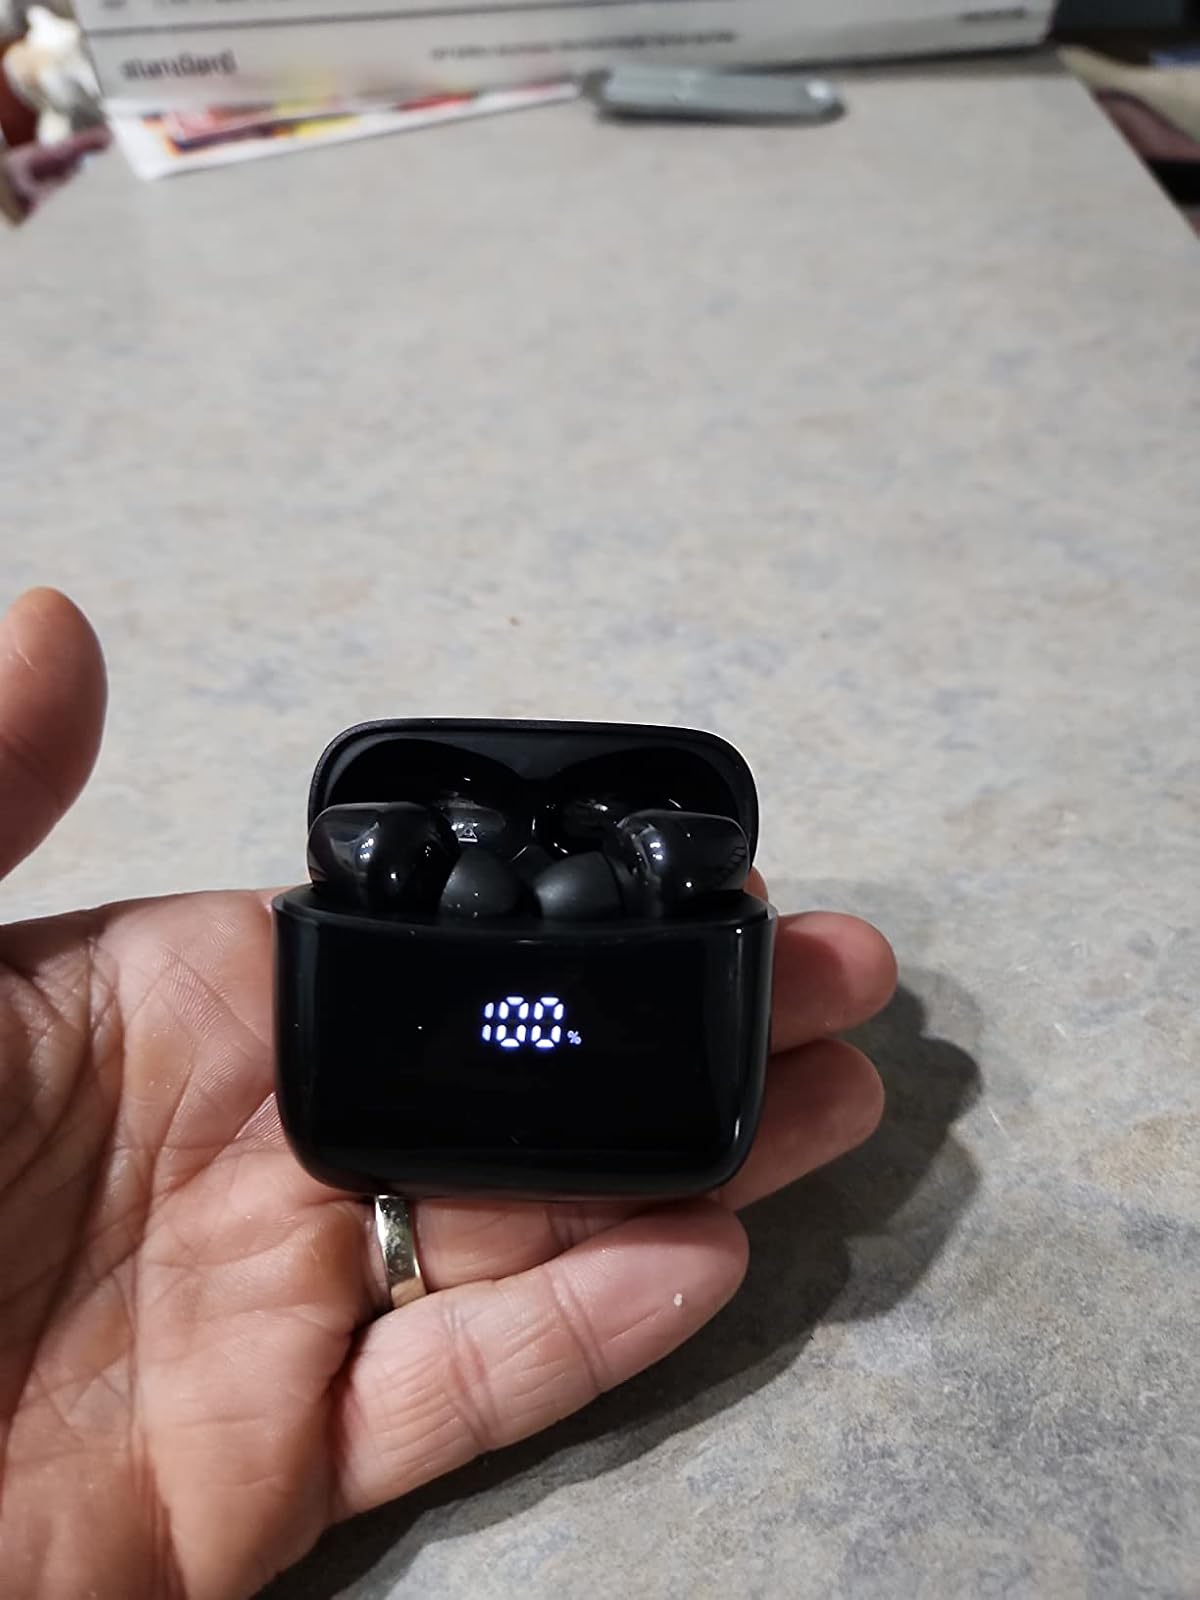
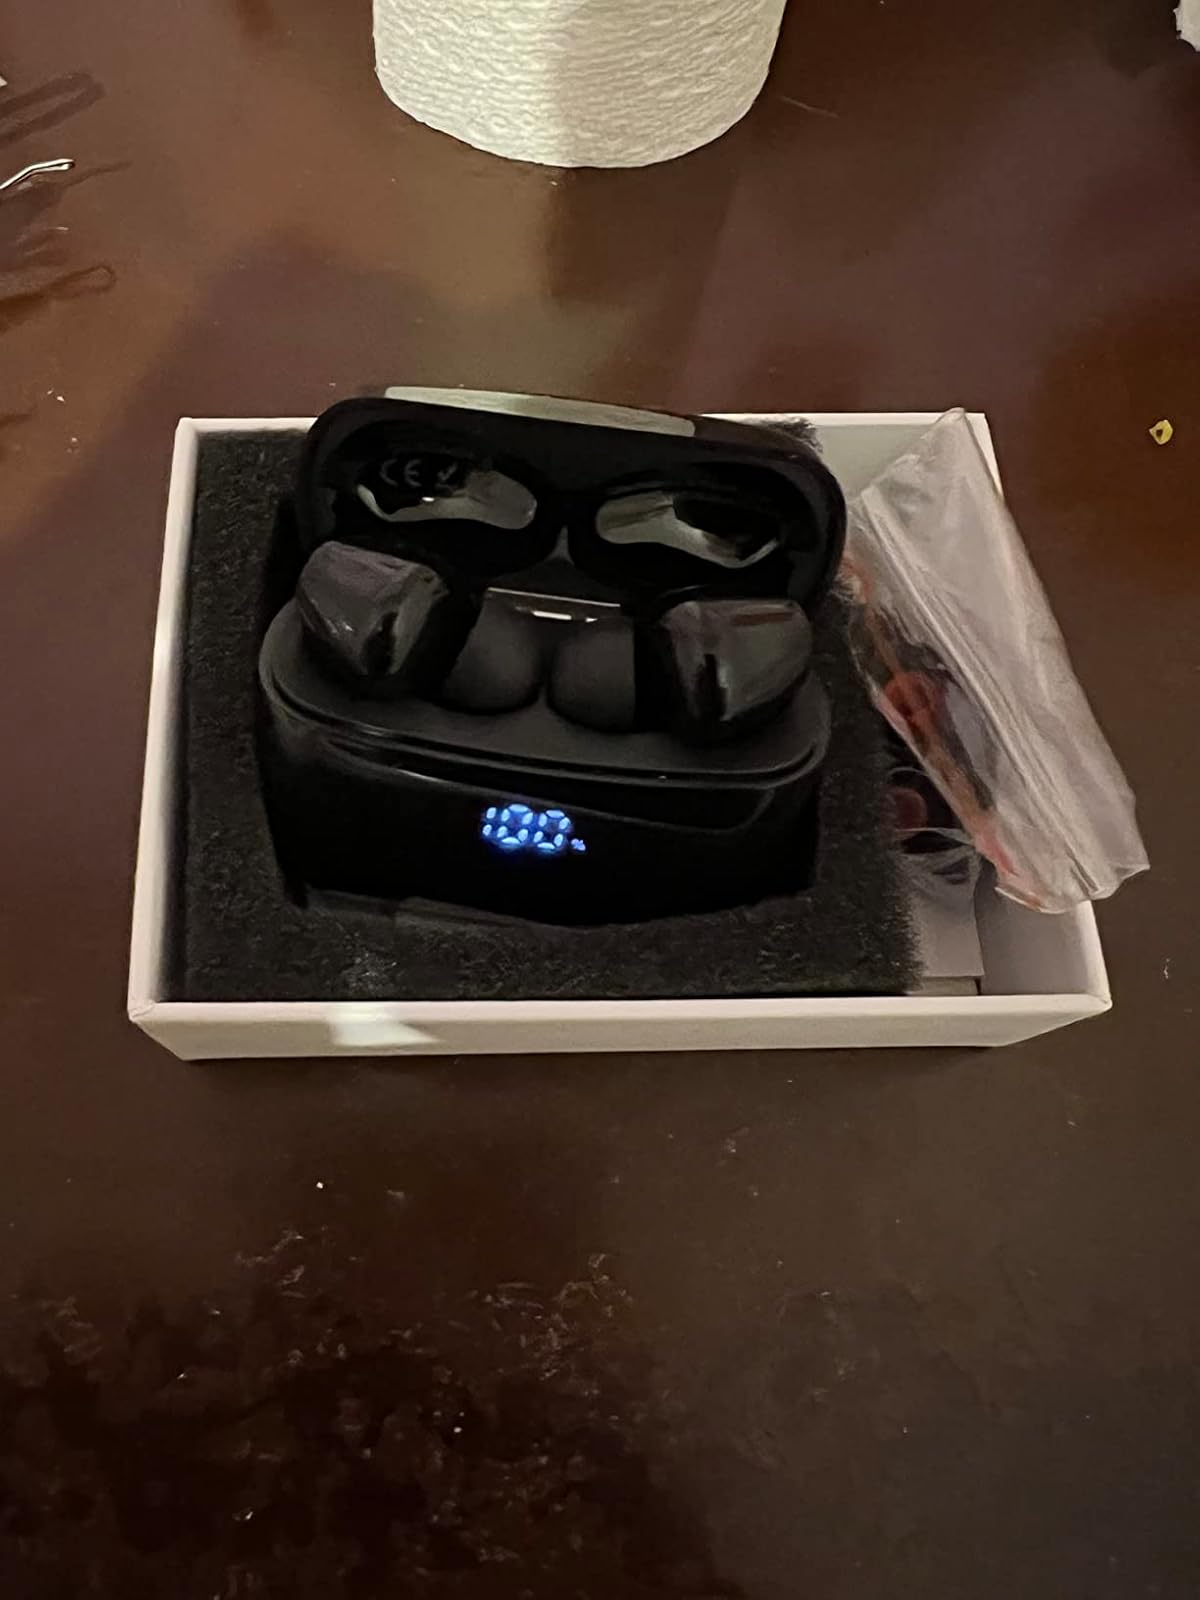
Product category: earbuds
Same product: yes